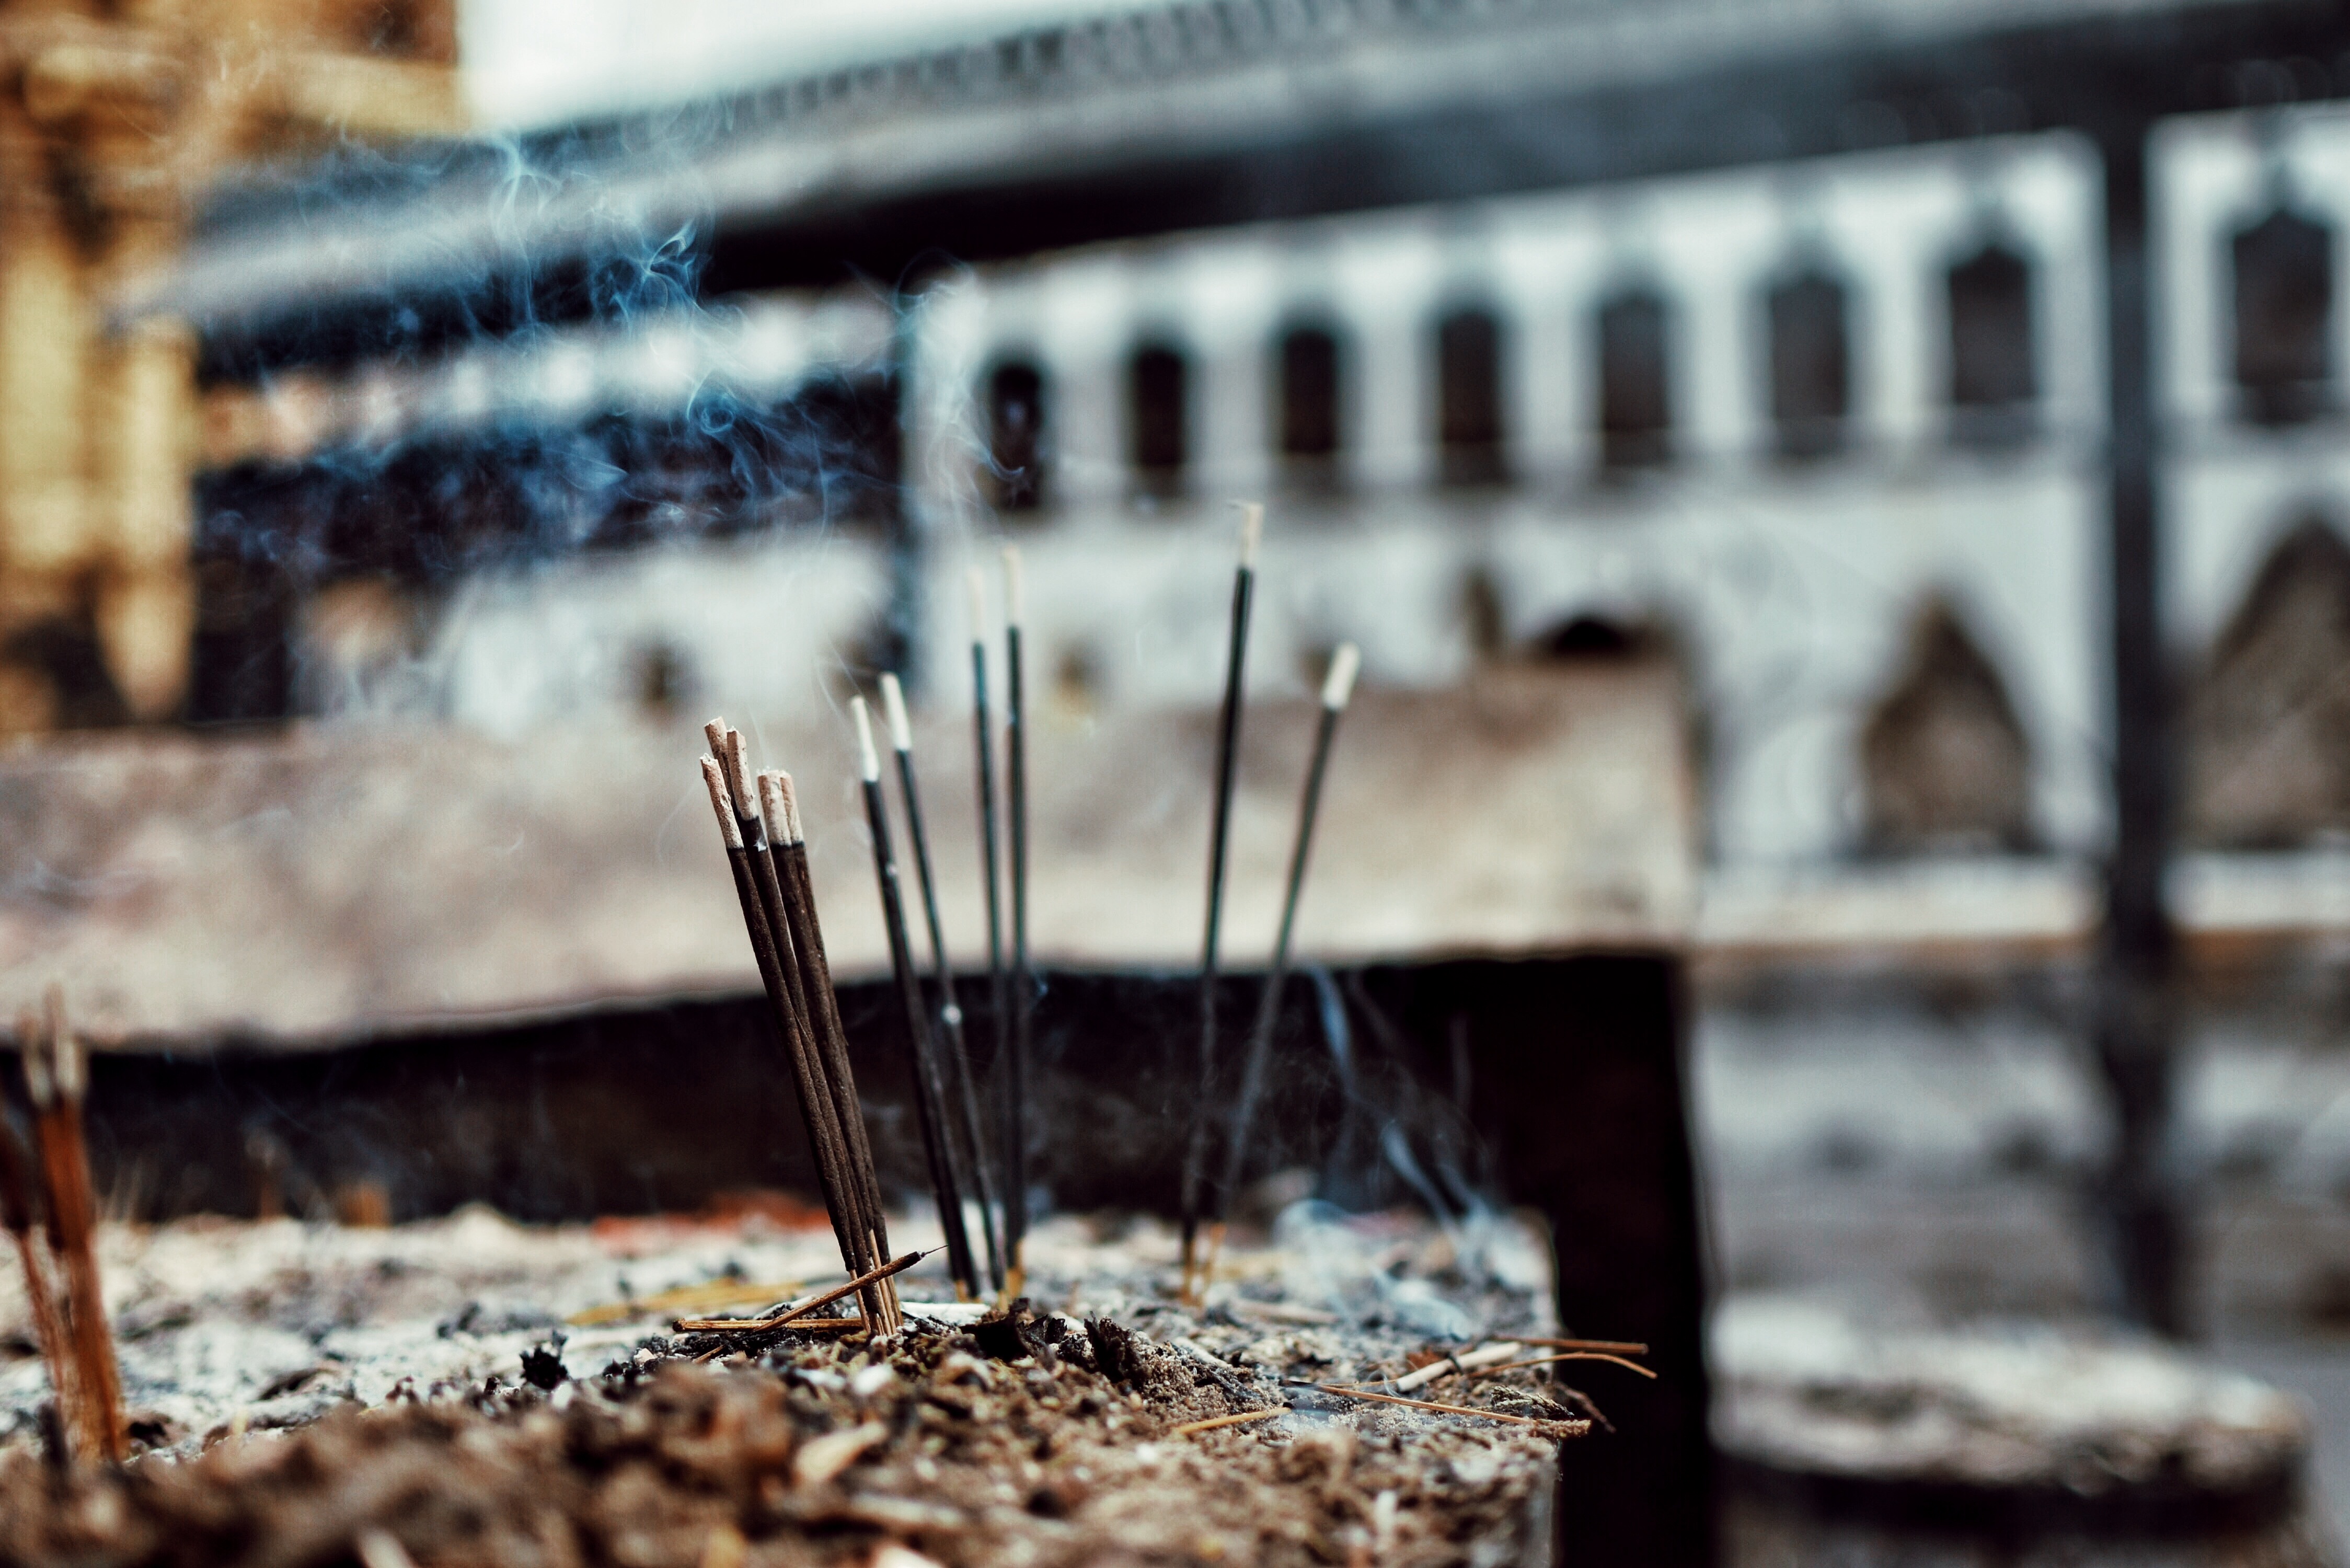
water, snow, winter, wood, track, photography